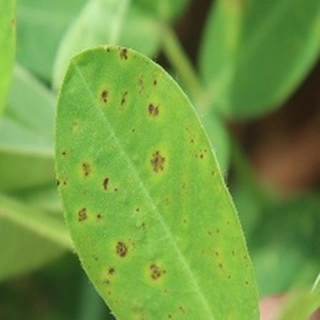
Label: groundnut_early_leaf_spot